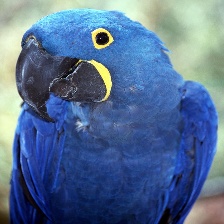
Species: HYACINTH MACAW
Scientific name: ANODORHYNCHUS HYACINTHINUS
ImageNet parent category: macaw